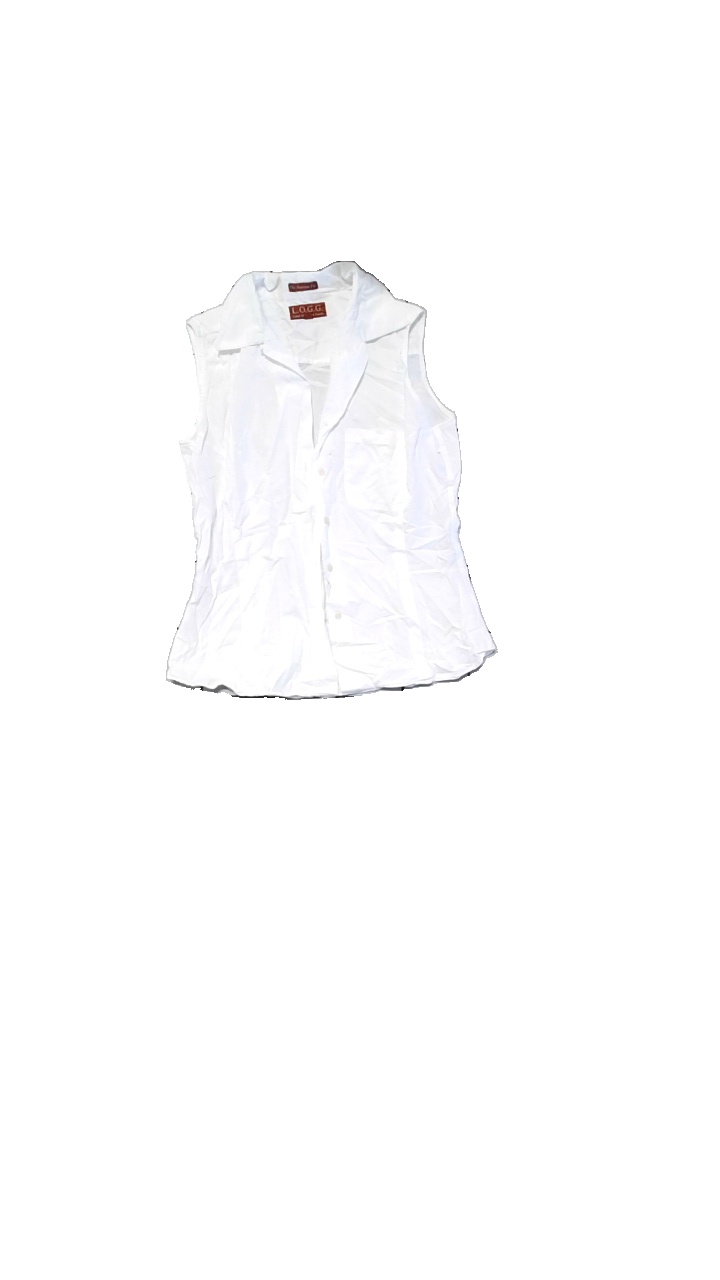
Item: Blouse (Ladies)
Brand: Logg (h&m)
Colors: White
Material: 100% cotton
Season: All
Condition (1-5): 4
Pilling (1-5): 2
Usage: Reuse
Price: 50-100